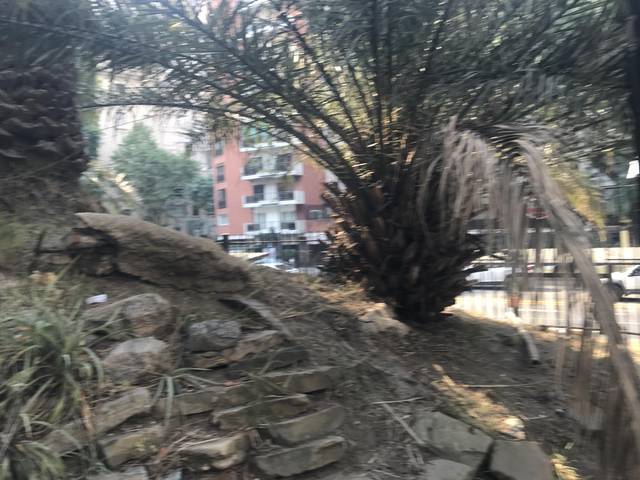
Region: Argentina
Coordinates: -34.582, -58.415